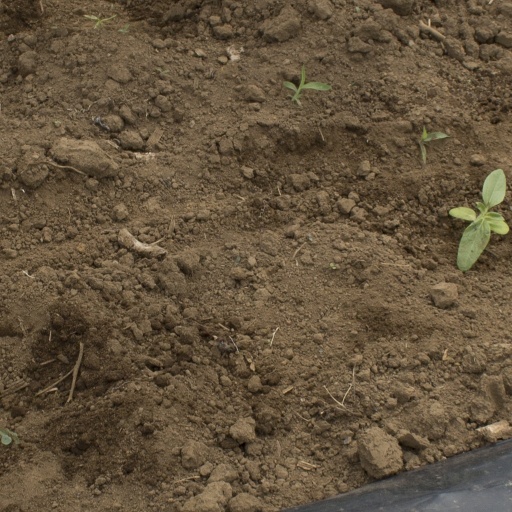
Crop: Jerusalem artichoke